Caminandes

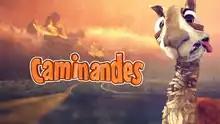
Promotional image for Llama Drama showing Koro in front of a desolate road.

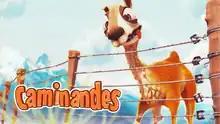
Promotional image for Gran Dillama showing Koro behind an electrical fence.

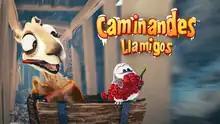
Promotional image for Llamigos showing Koro and Oti in a minecart.

Caminandes is an independently produced series of animated short films created by Pablo Vazquez (was born in Río Gallegos, Santa Cruz Province, Argentina), produced and released by the Blender Foundation.